Ohio River

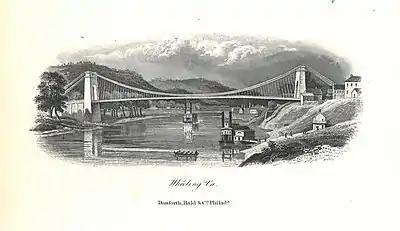
Built between 1847 and 1849, the Wheeling Suspension Bridge was the first bridge across the river and a crucial part of the National Road.

The river had great significance in the history of the Native Americans, as numerous prehistoric and historic civilizations formed along its valley. For thousands of years, Native Americans used the river as a major transportation and trading route.